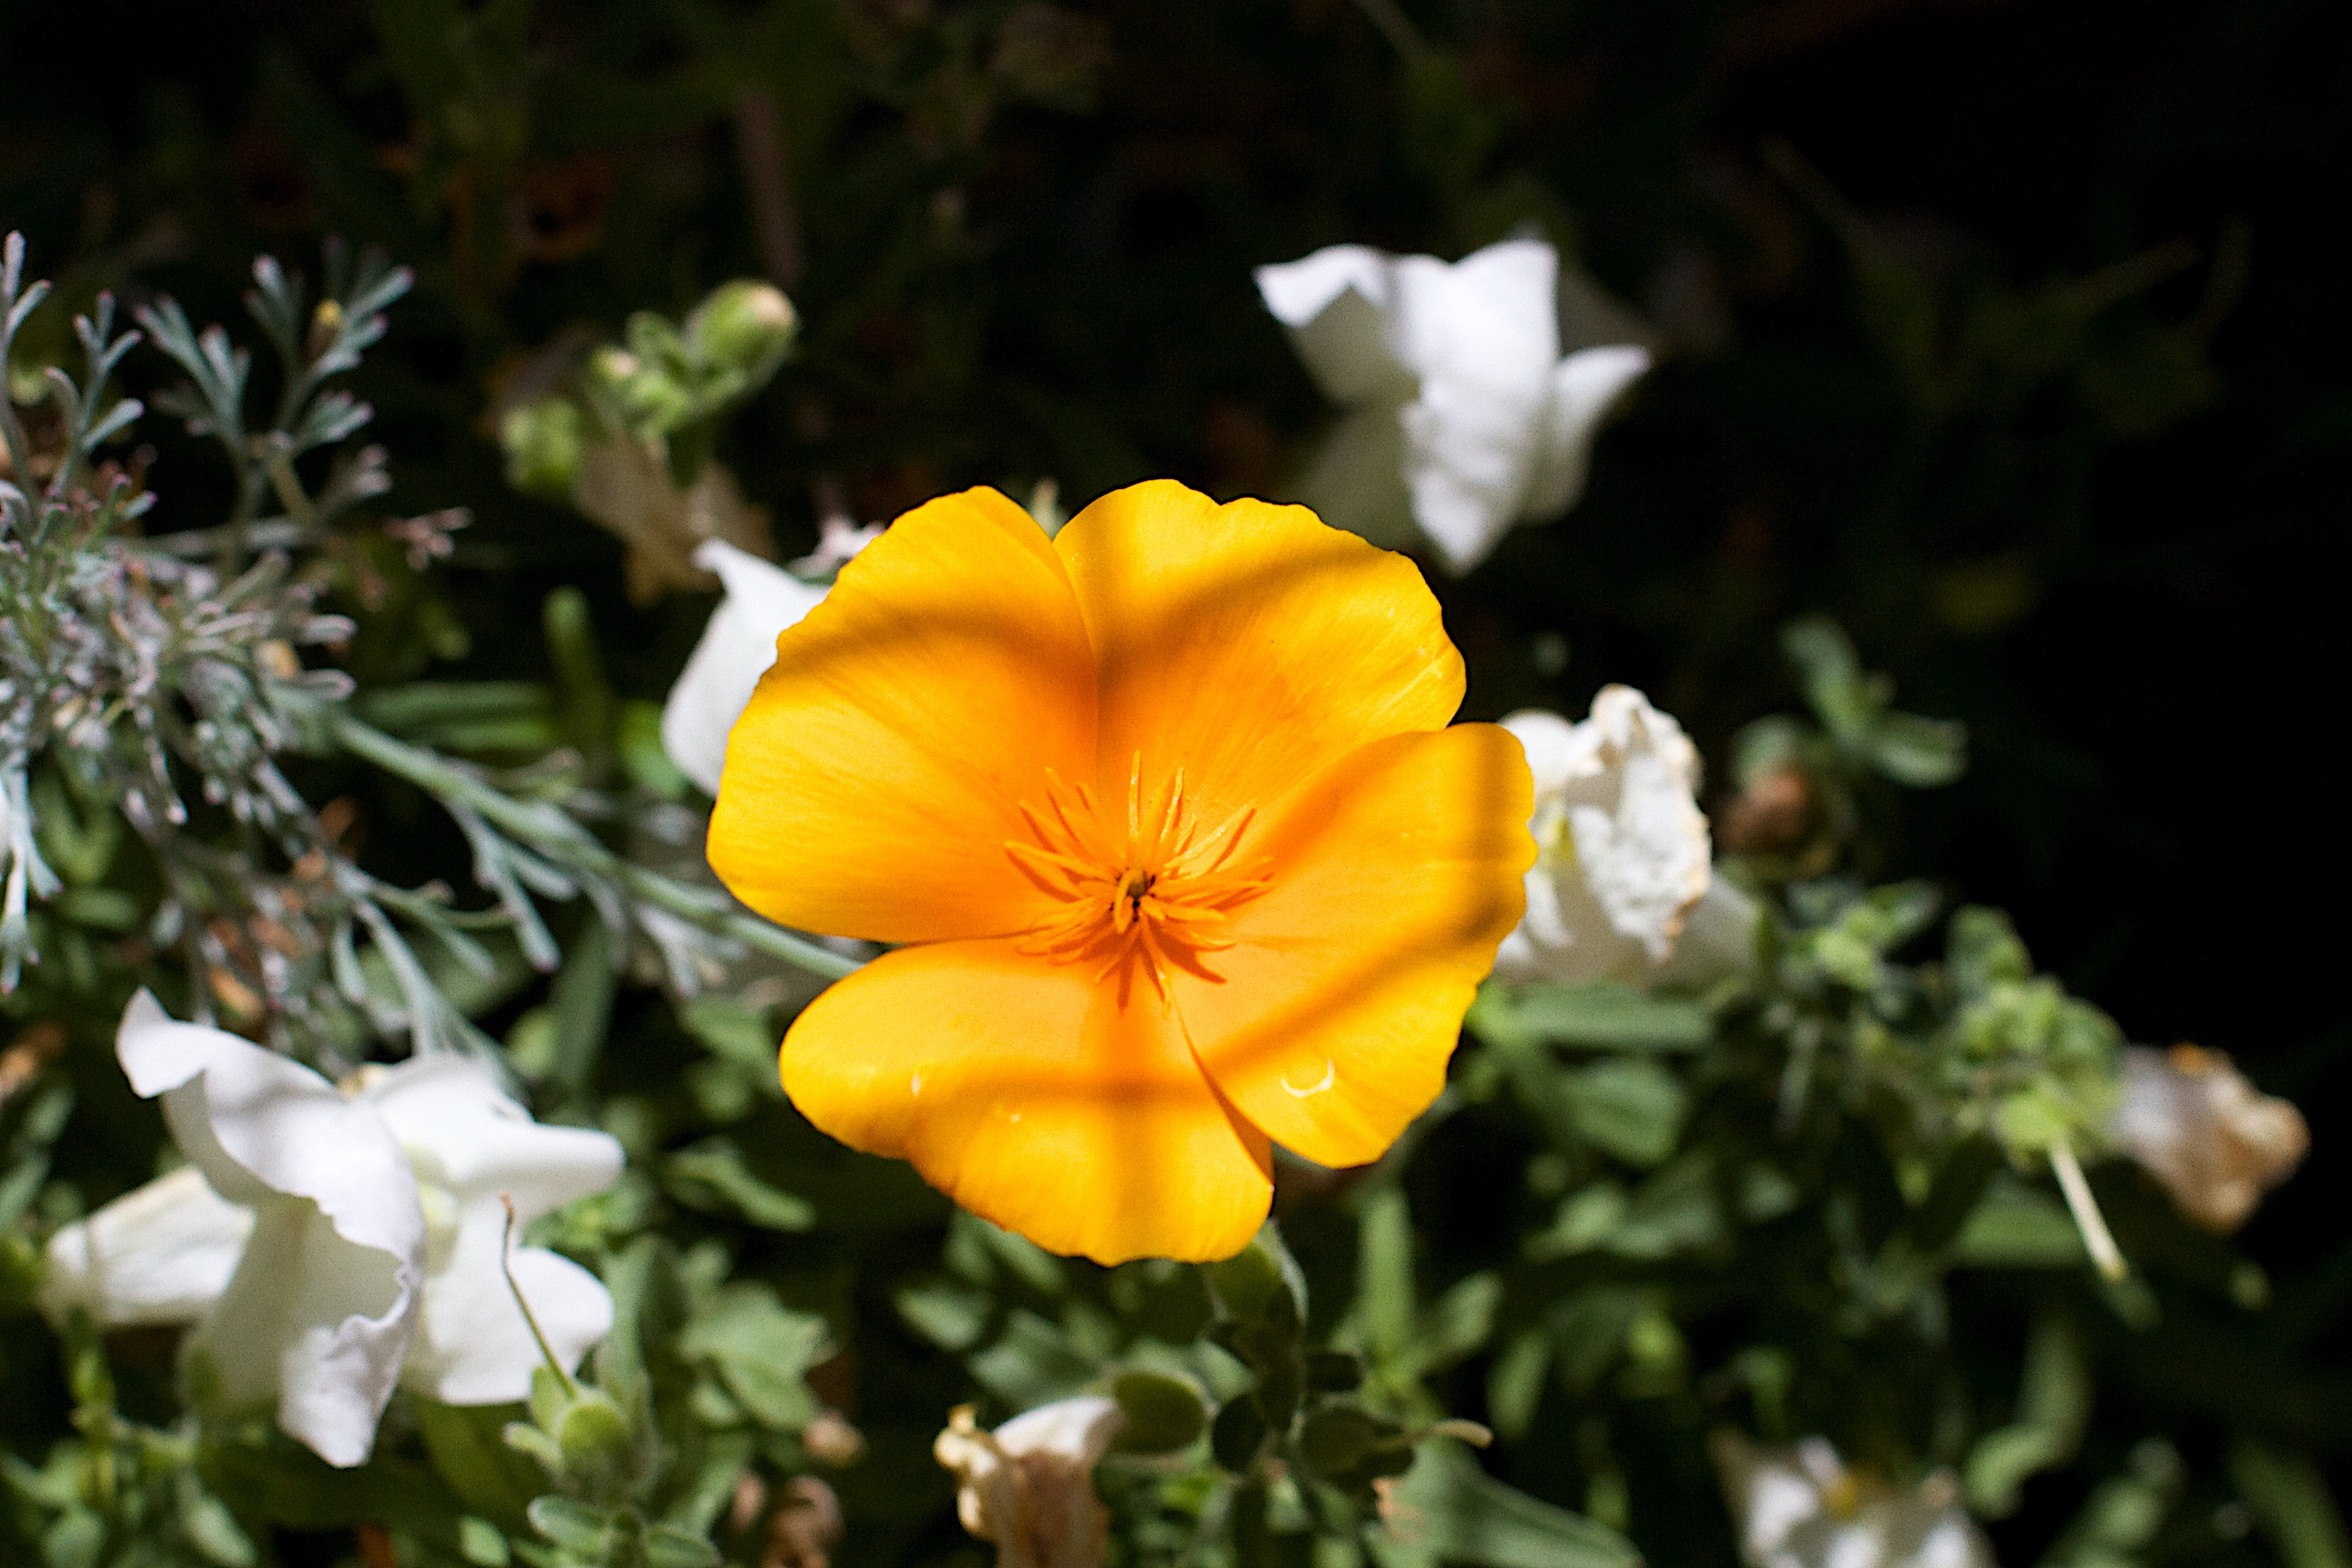
nature, blossom, plant, flower, petal, botany, yellow, flora, wildflower, macro photography, flowering plant, land plant